LOC100287387

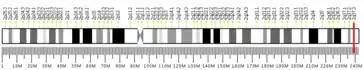
LOC100287387 is located at 2q37.3

The LOC100287387 protein is formed by a 423 amino acid peptide sequence. The molecular mass is 44.4 kdal, and the isoelectric point is 10.77. There is a G-patch domain and a short domain of unknown function within the peptide sequence. There are many predicted modification sites within the amino acid sequence including cAMP- dependent phosphorylation sites (CampP), casein kinase 2 (CK2), and protein kinase C (PKC) phosphorylation sites, O-linked beta-N-acetylglucosamine sites, and a sumoylation site. The predicted secondary structure of the protein includes 8 short alpha-helices (15.6% of the protein), 14 short extended strands (12.1%), and the rest as random coils (72%).